Harborough, Oadby and Wigston (UK Parliament constituency)

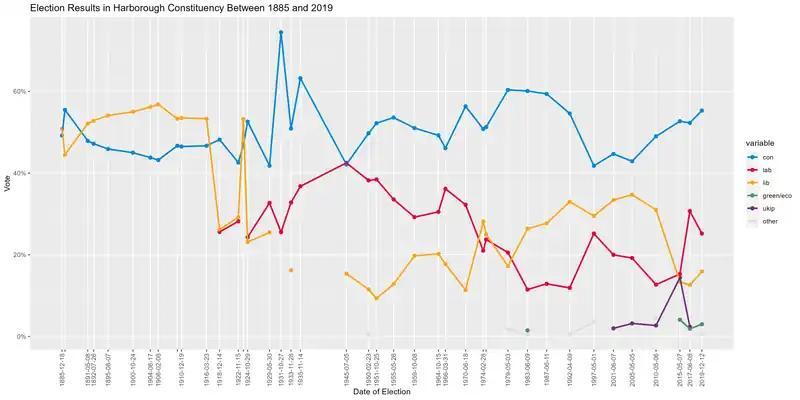

UKIP originally selected Clive Langley, who was replaced by Mark Hunt in March 2015.